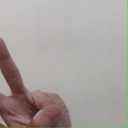
अक्षर: ऐ